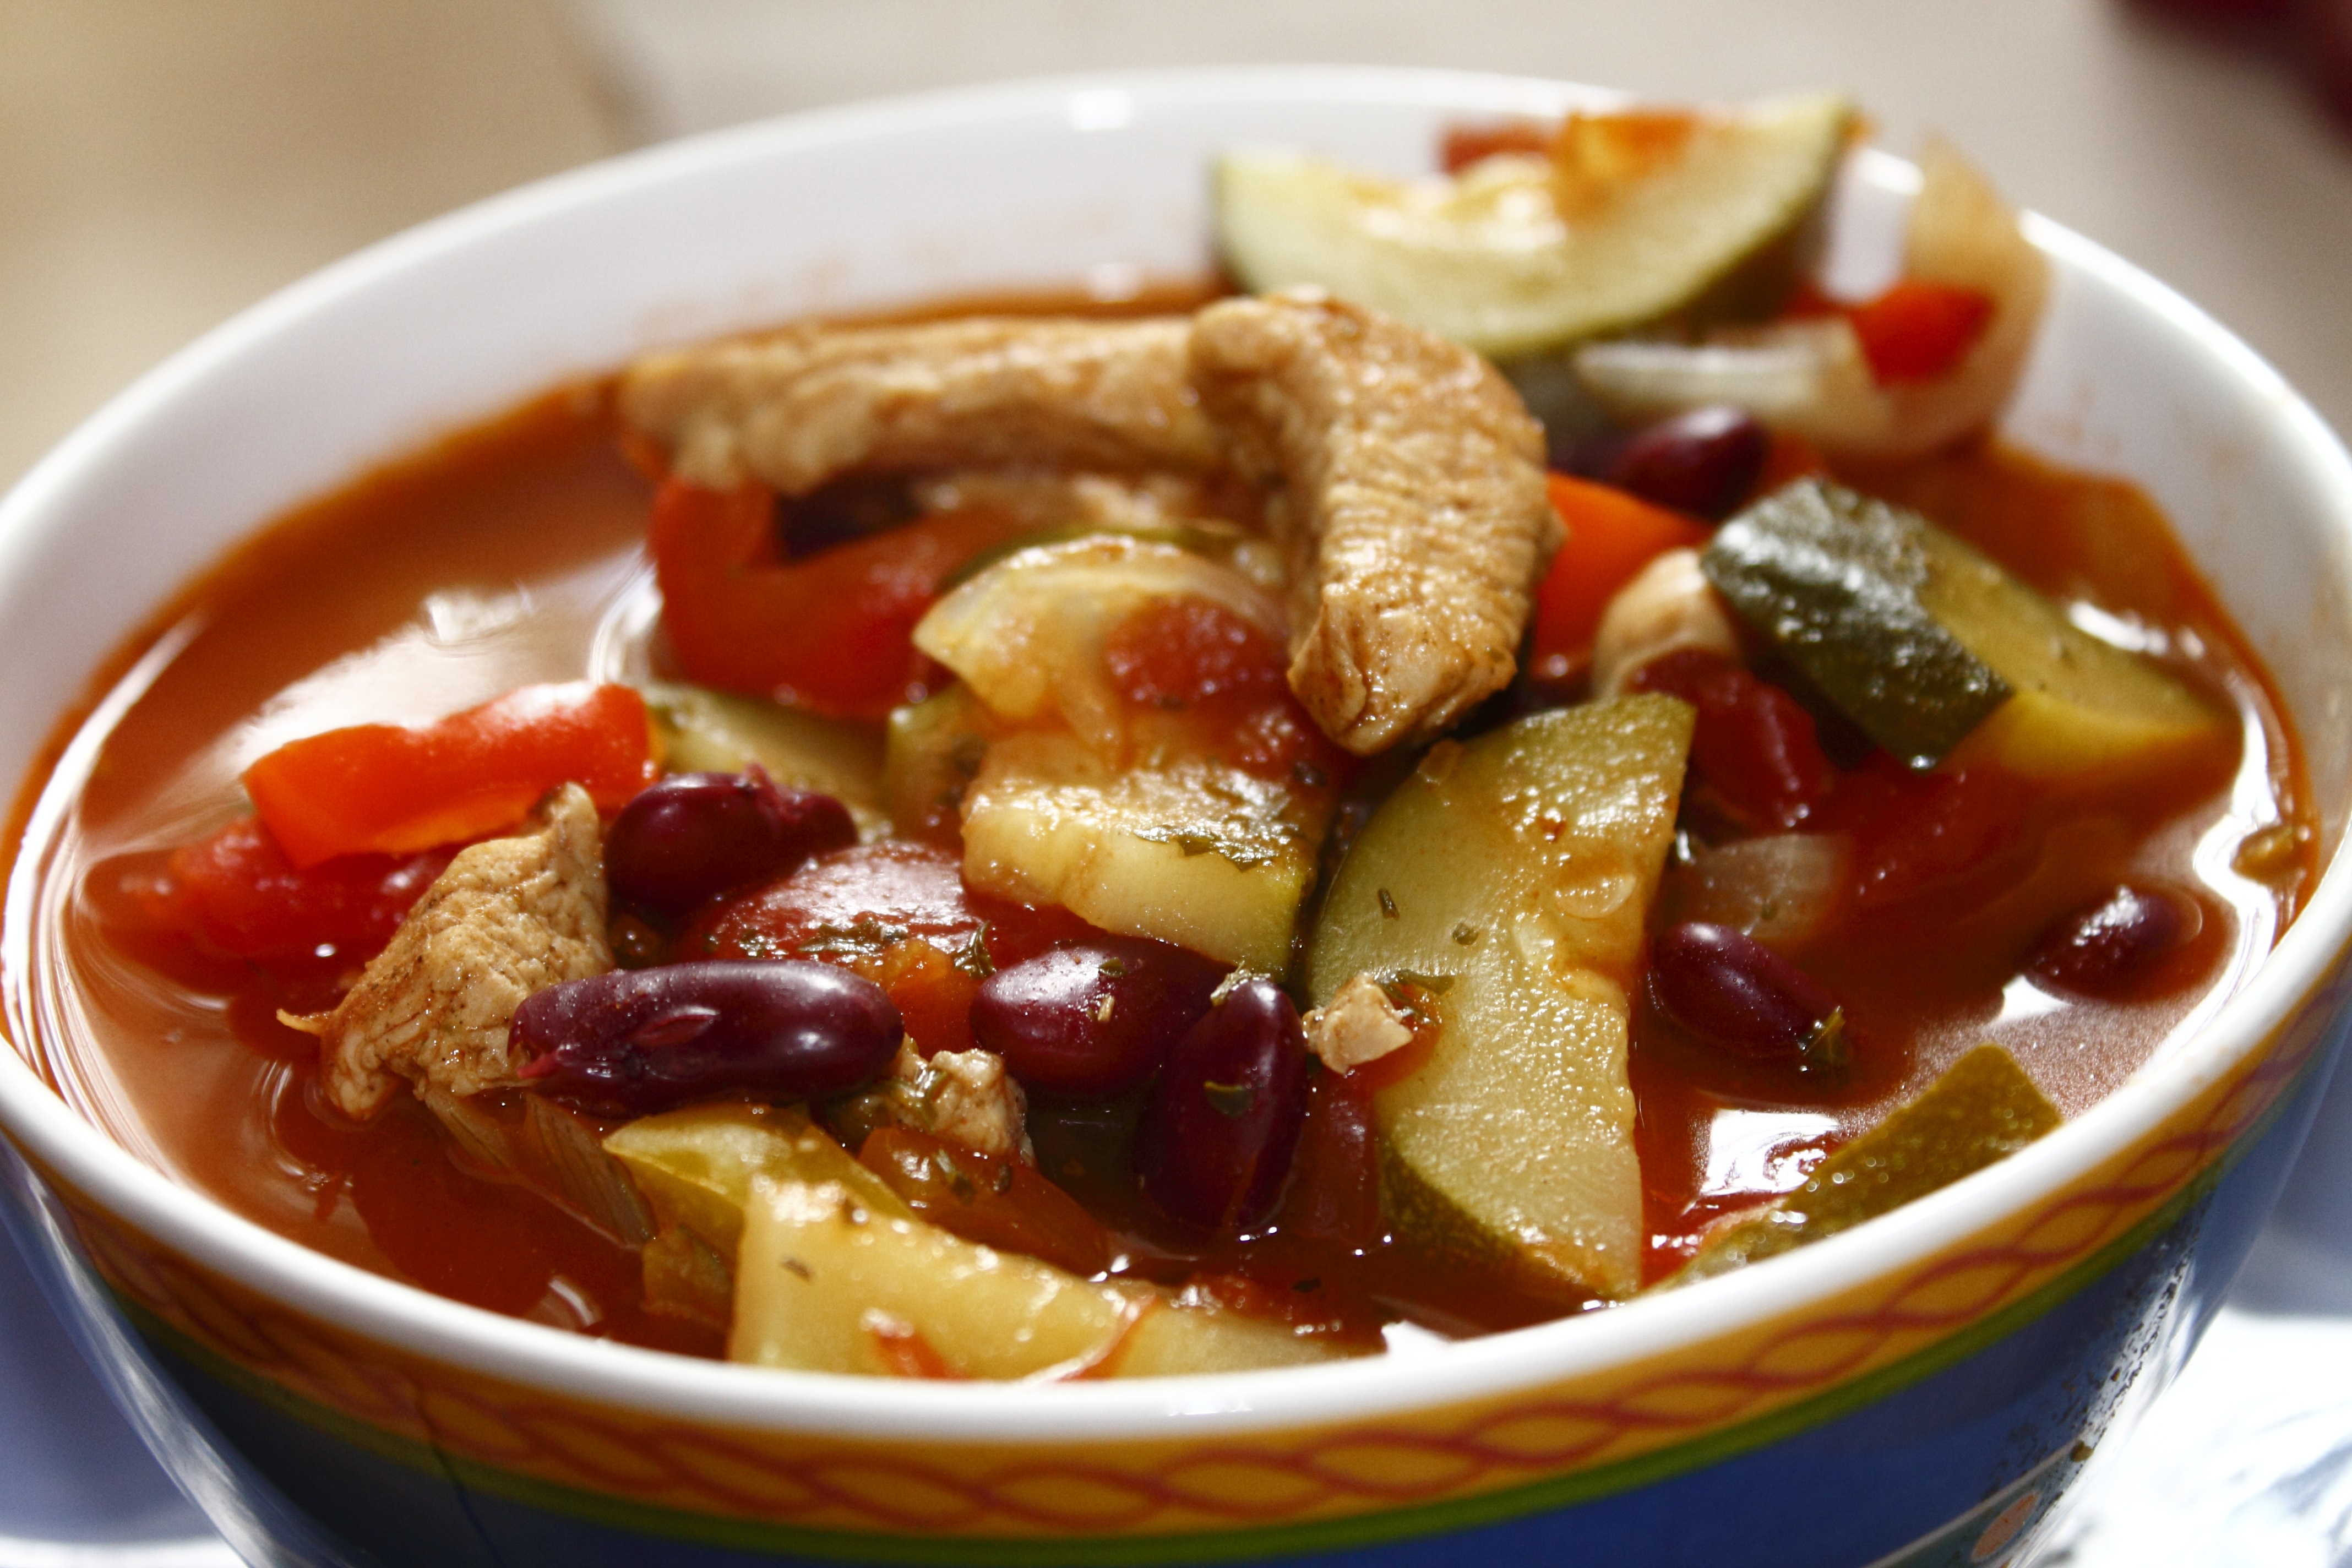
dish, meal, food, produce, meat, lunch, cuisine, delicious, soup, stew, asian food, nutrition, vegetables, tasty, court, curry, gyros, chinese food